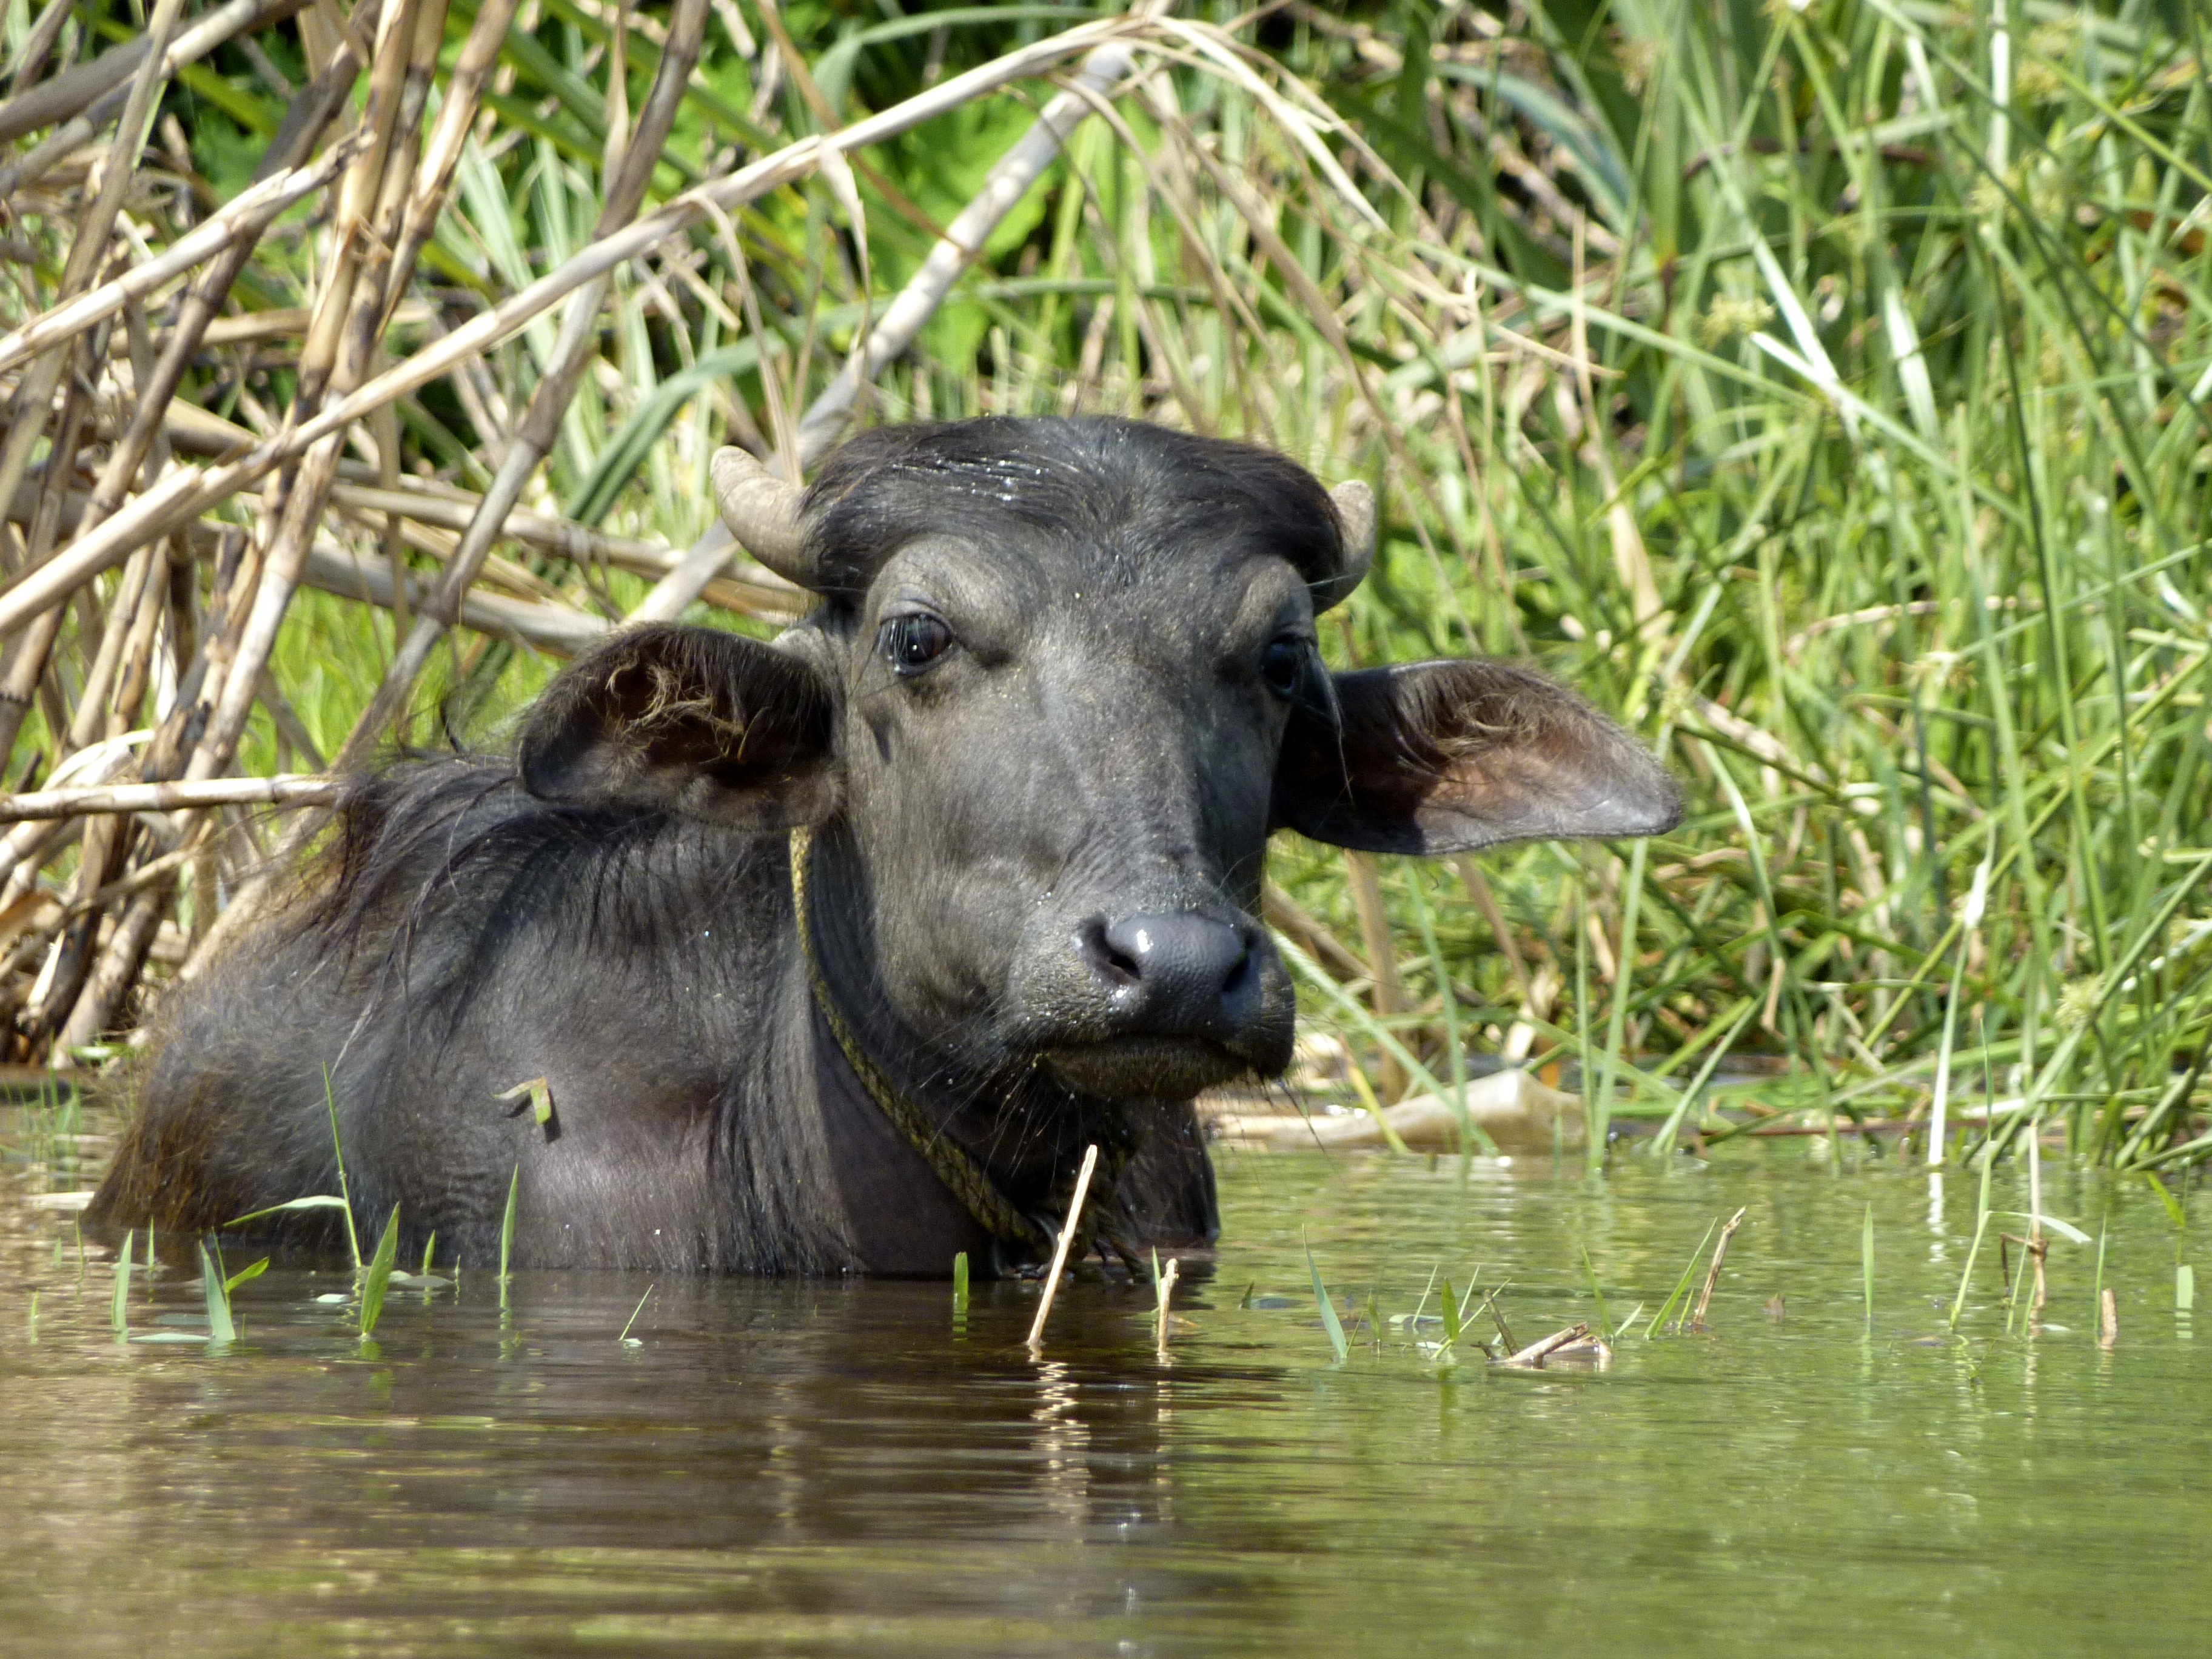
animal, wildlife, pasture, grazing, mammal, fauna, animals, india, safari, buffalo, kerala, water buffalo, cattle like mammal, working animal